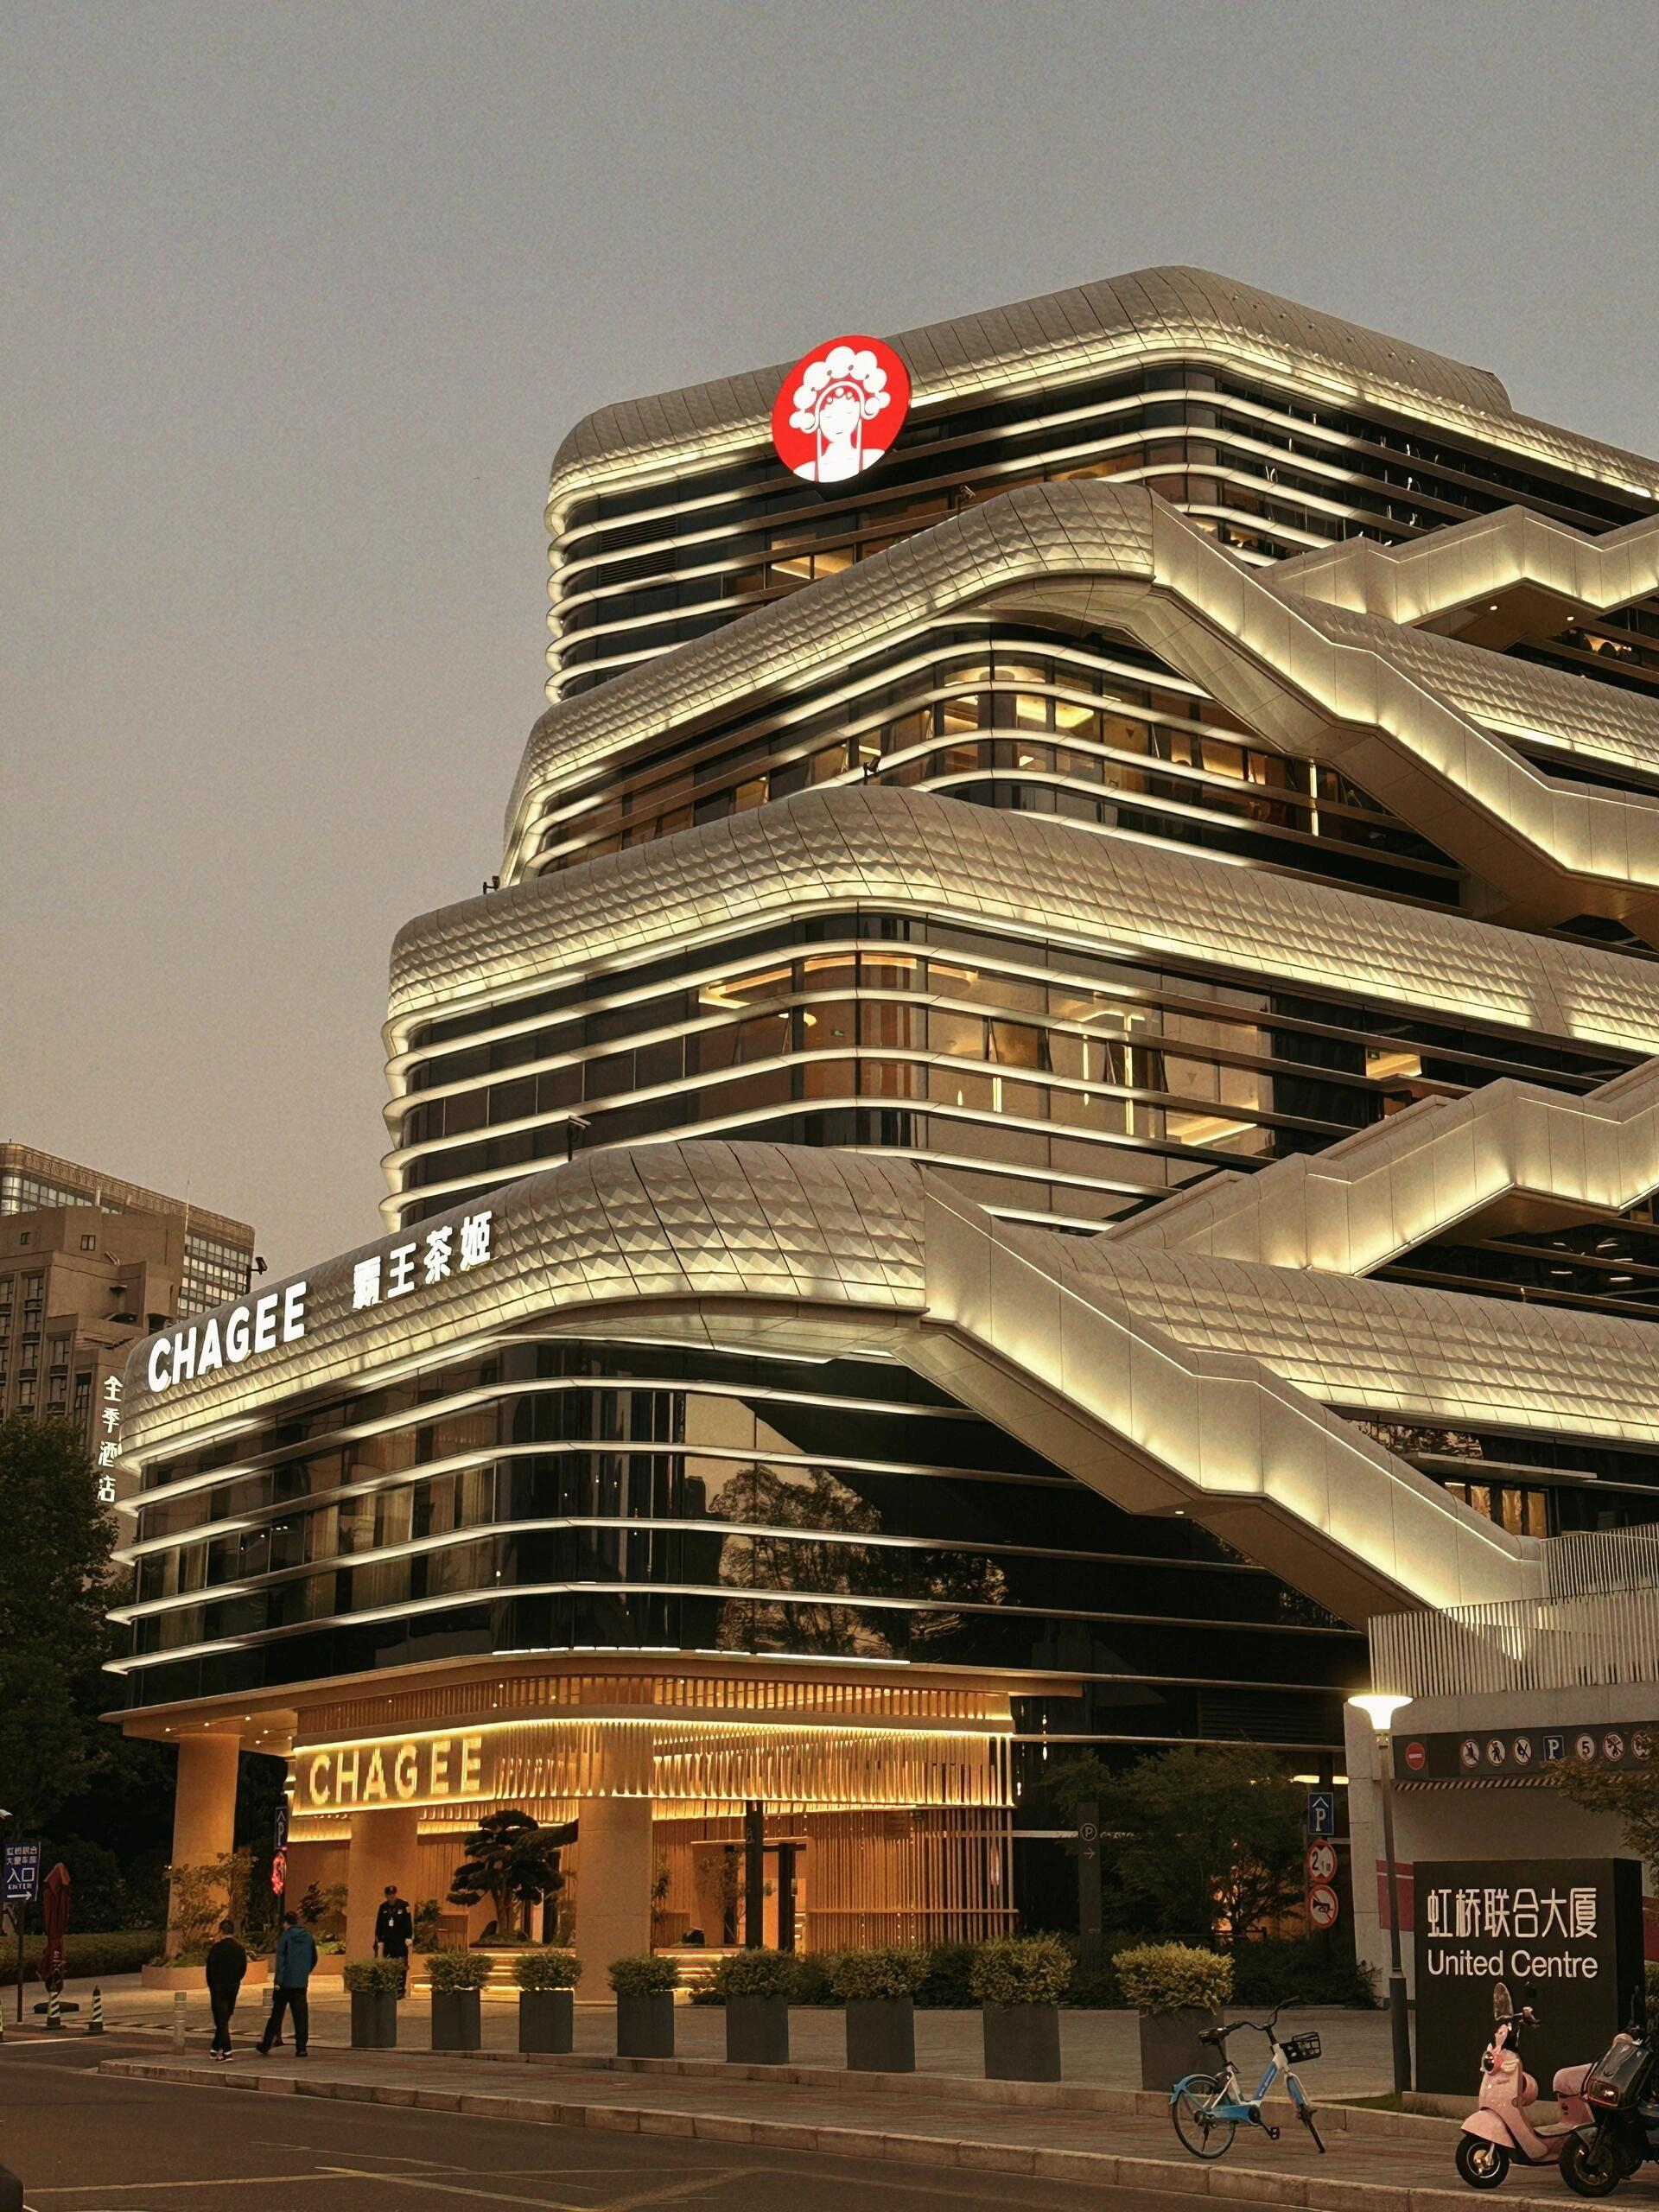
地标名称：虹桥联合大厦
所在城市：上海市·长宁区